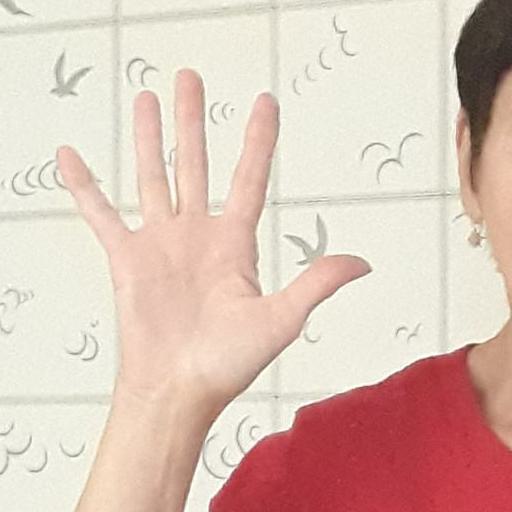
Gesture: palm